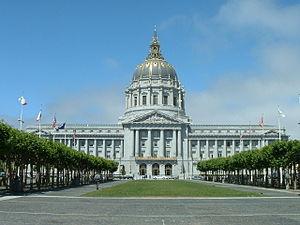
Cet article dresse une liste des quartiers de San Francisco, dans l'État de Californie. La ville de San Francisco est composée d'environ 90 quartiers, tous différents les uns des autres par leur paysage, leur topographie, leur population et leur fonction. Chaque quartier a sa personnalité et ses problèmes et reflète une ou plusieurs composantes de la société américaine. Les agences telles que la SPUR et la SFRA veillent à la qualité des opérations de redéveloppement urbain, comme récemment sur la rénovation des quartiers de Golden Gateway, de Western Addition ou de Yerba Buena. San Francisco présente l'aspect particulier d'un immense damier s'étalant sur une quarantaine de collines. Une grande partie nord et est de la ville est construite sur des remblais : pour gagner de la place, on a comblé la côte avec des rochers et les décombres du séisme de 1906.